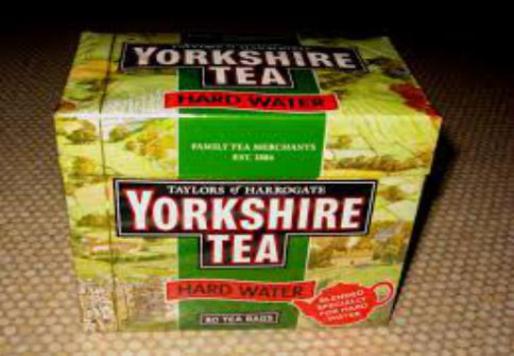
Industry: Food